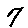
Label: 7